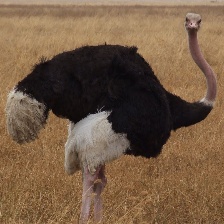
Species: OSTRICH
Scientific name: STRUTHIO CAMELUS